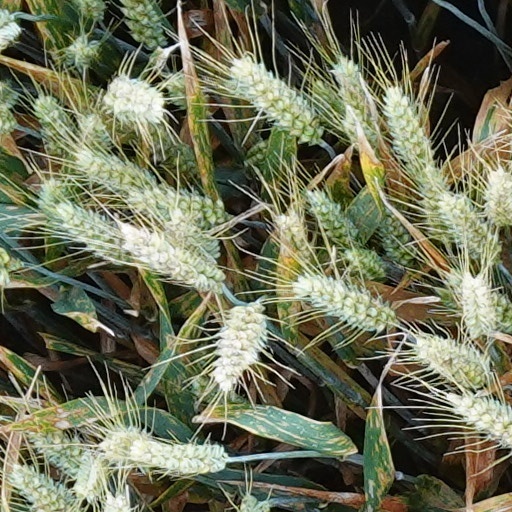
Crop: wheat